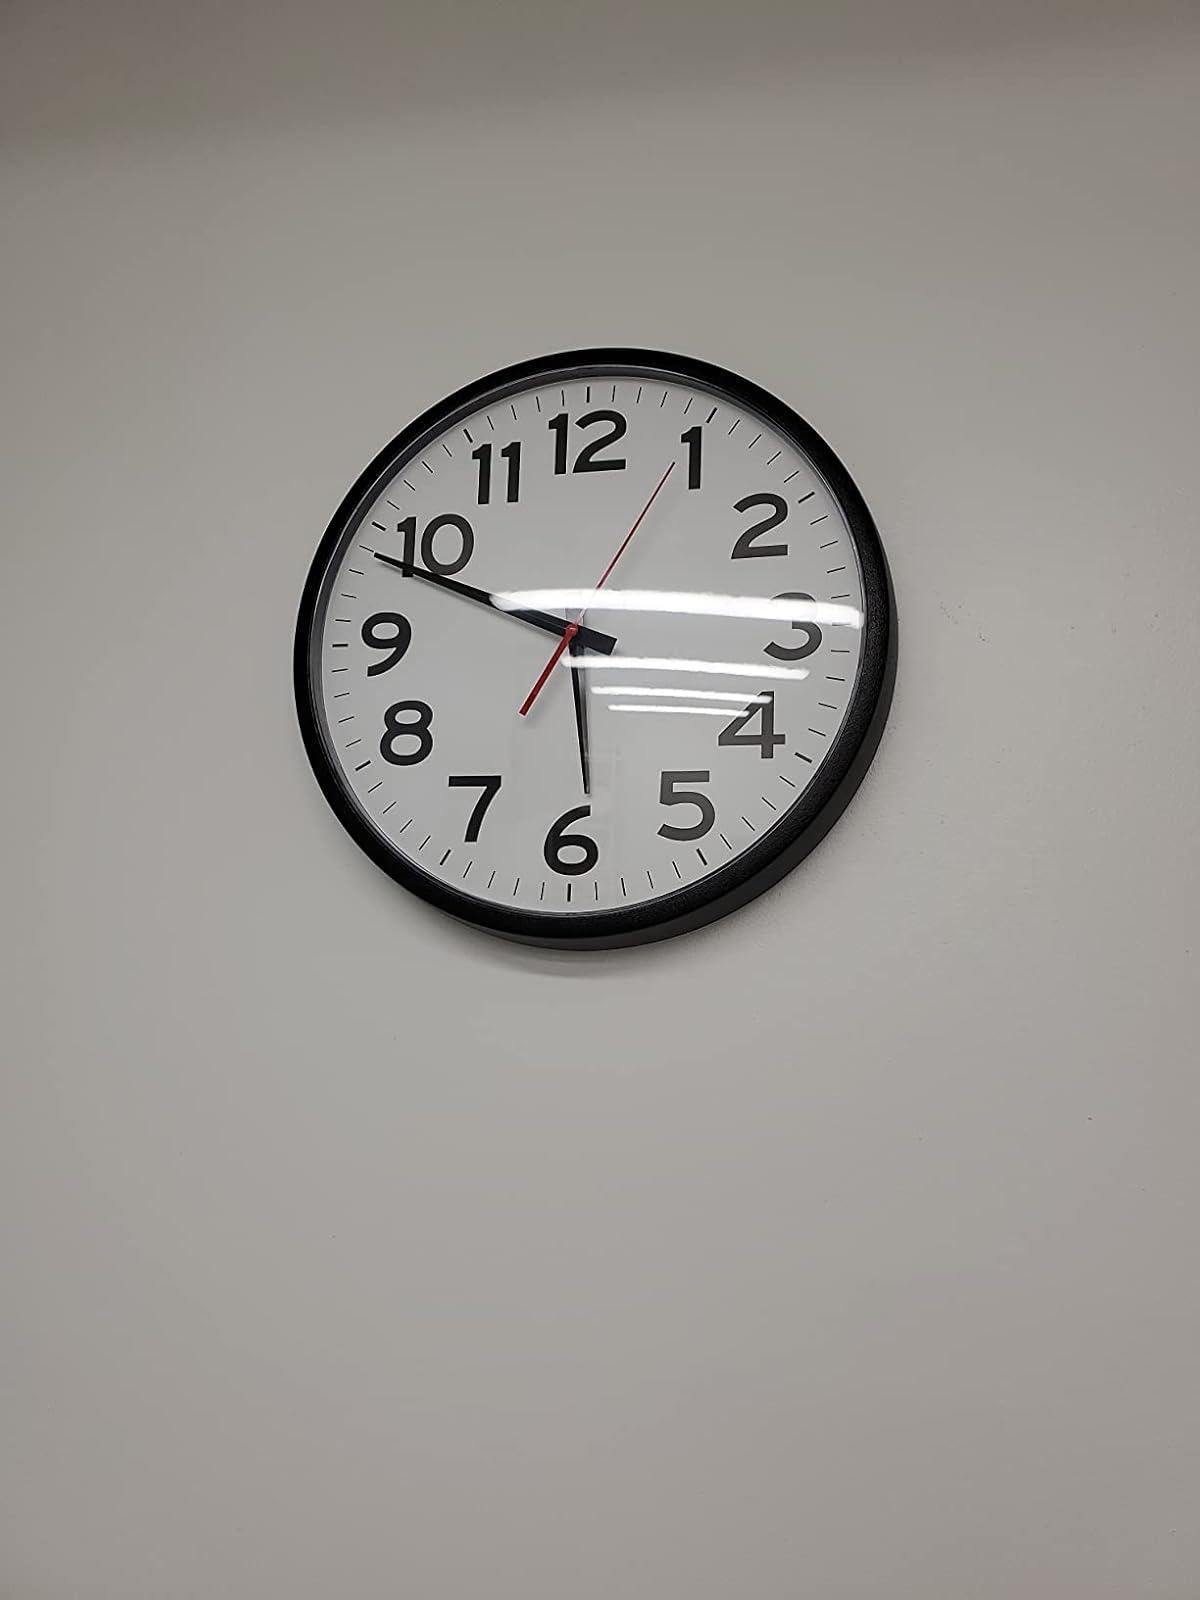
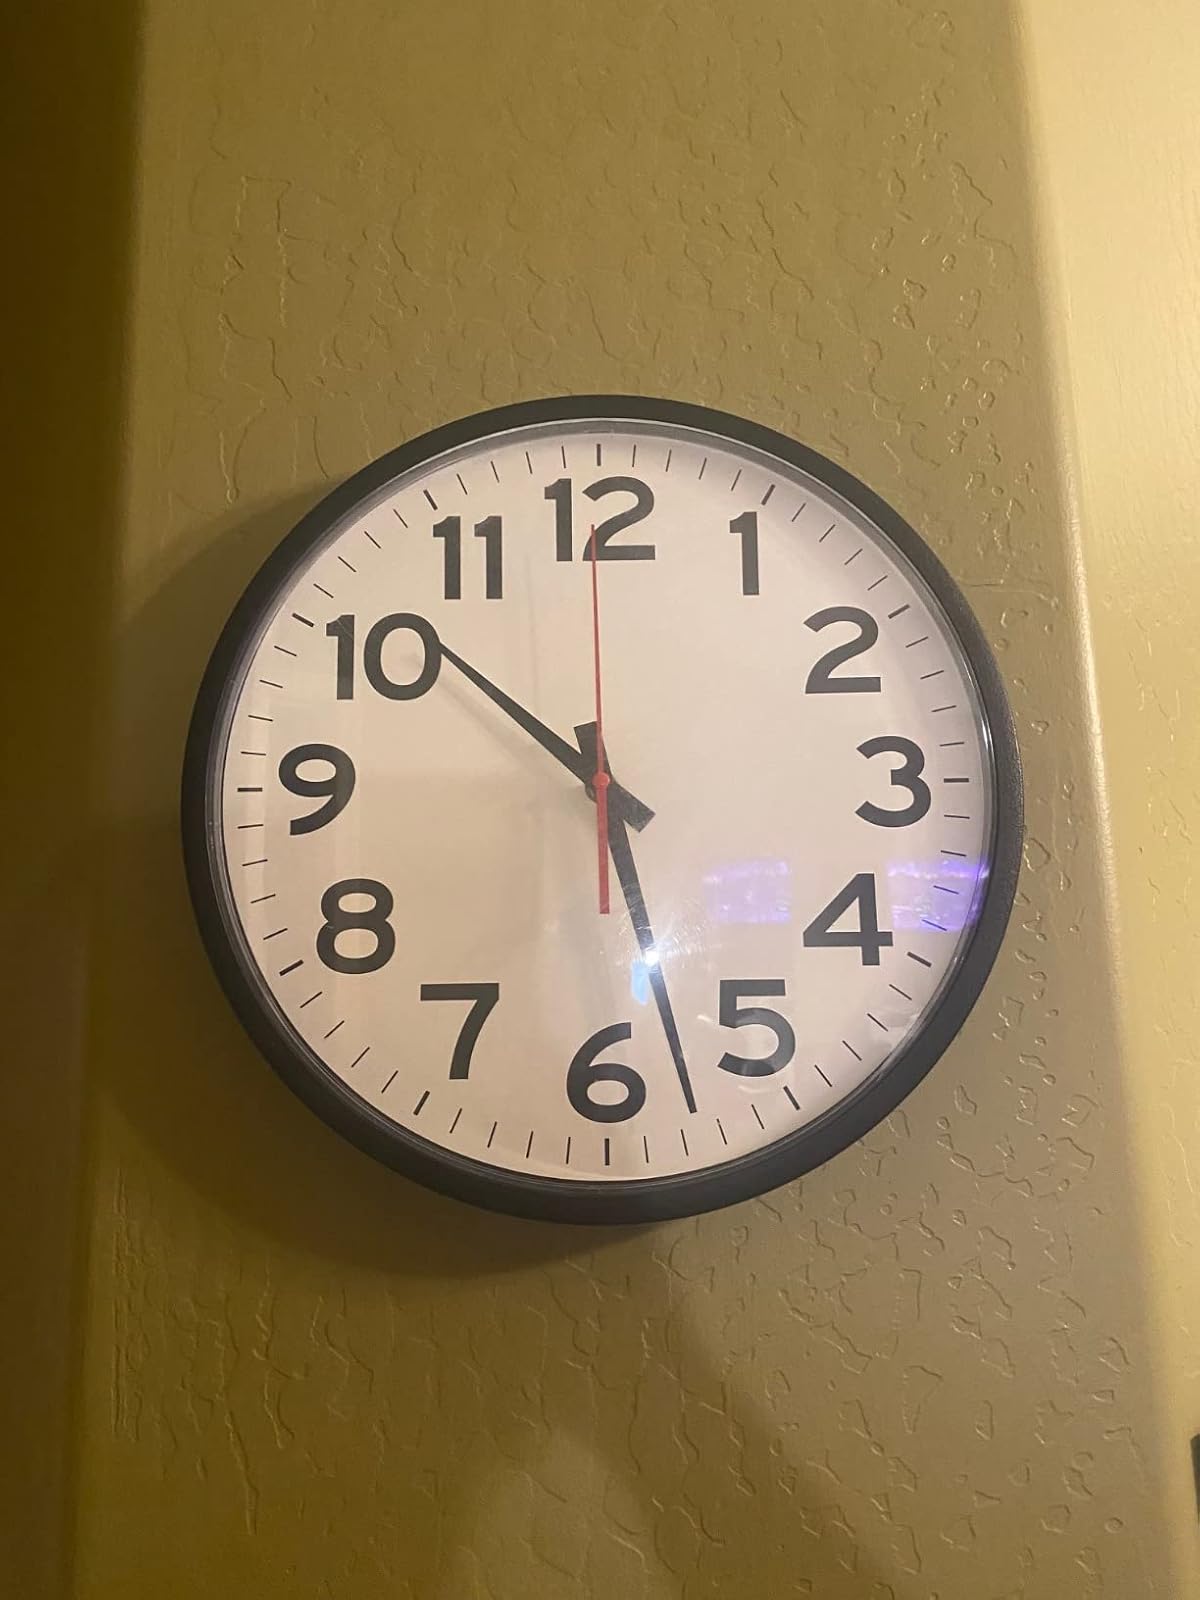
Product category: clock
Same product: yes